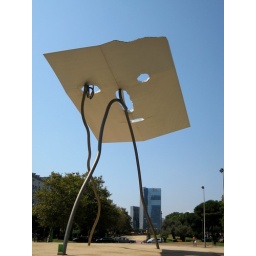
paper clip face - just below jim's office building